History of Yorkshire

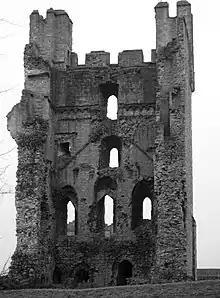
Helmsley Castle was destroyed at the end of the Civil War

Between 1536 and 1540, the Dissolution of the Monasteries by Henry VIII of England had a profound and permanent effect on the Yorkshire landscape. Thousands of acres of monastic property was divided and sold to form the estates of the gentry and the newly rich industrial entrepreneurs. This happened right across the county from Guisborough Priory in the north through to Rievaulx Abbey on the North York Moors, Jervaulx Abbey and Fountains Abbey in the dales and Roche Abbey in the south. In all 120 religious institutions were closed in Yorkshire. The unpopularity of the Tudor royals resonated in the Pilgrimage of Grace and Rising of the North. During the reign of Queen Elizabeth Yorkshire saw a steady rise in population. New industries created employment and wealth, and improved farming methods and imports of corn stopped food shortages. The steady rise in population created pressure to enclose common land for agriculture and the farming communities turned increasingly to cottage industries to make a living.